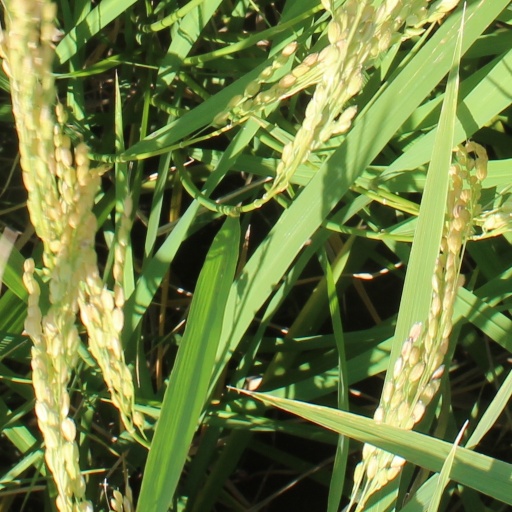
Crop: rice